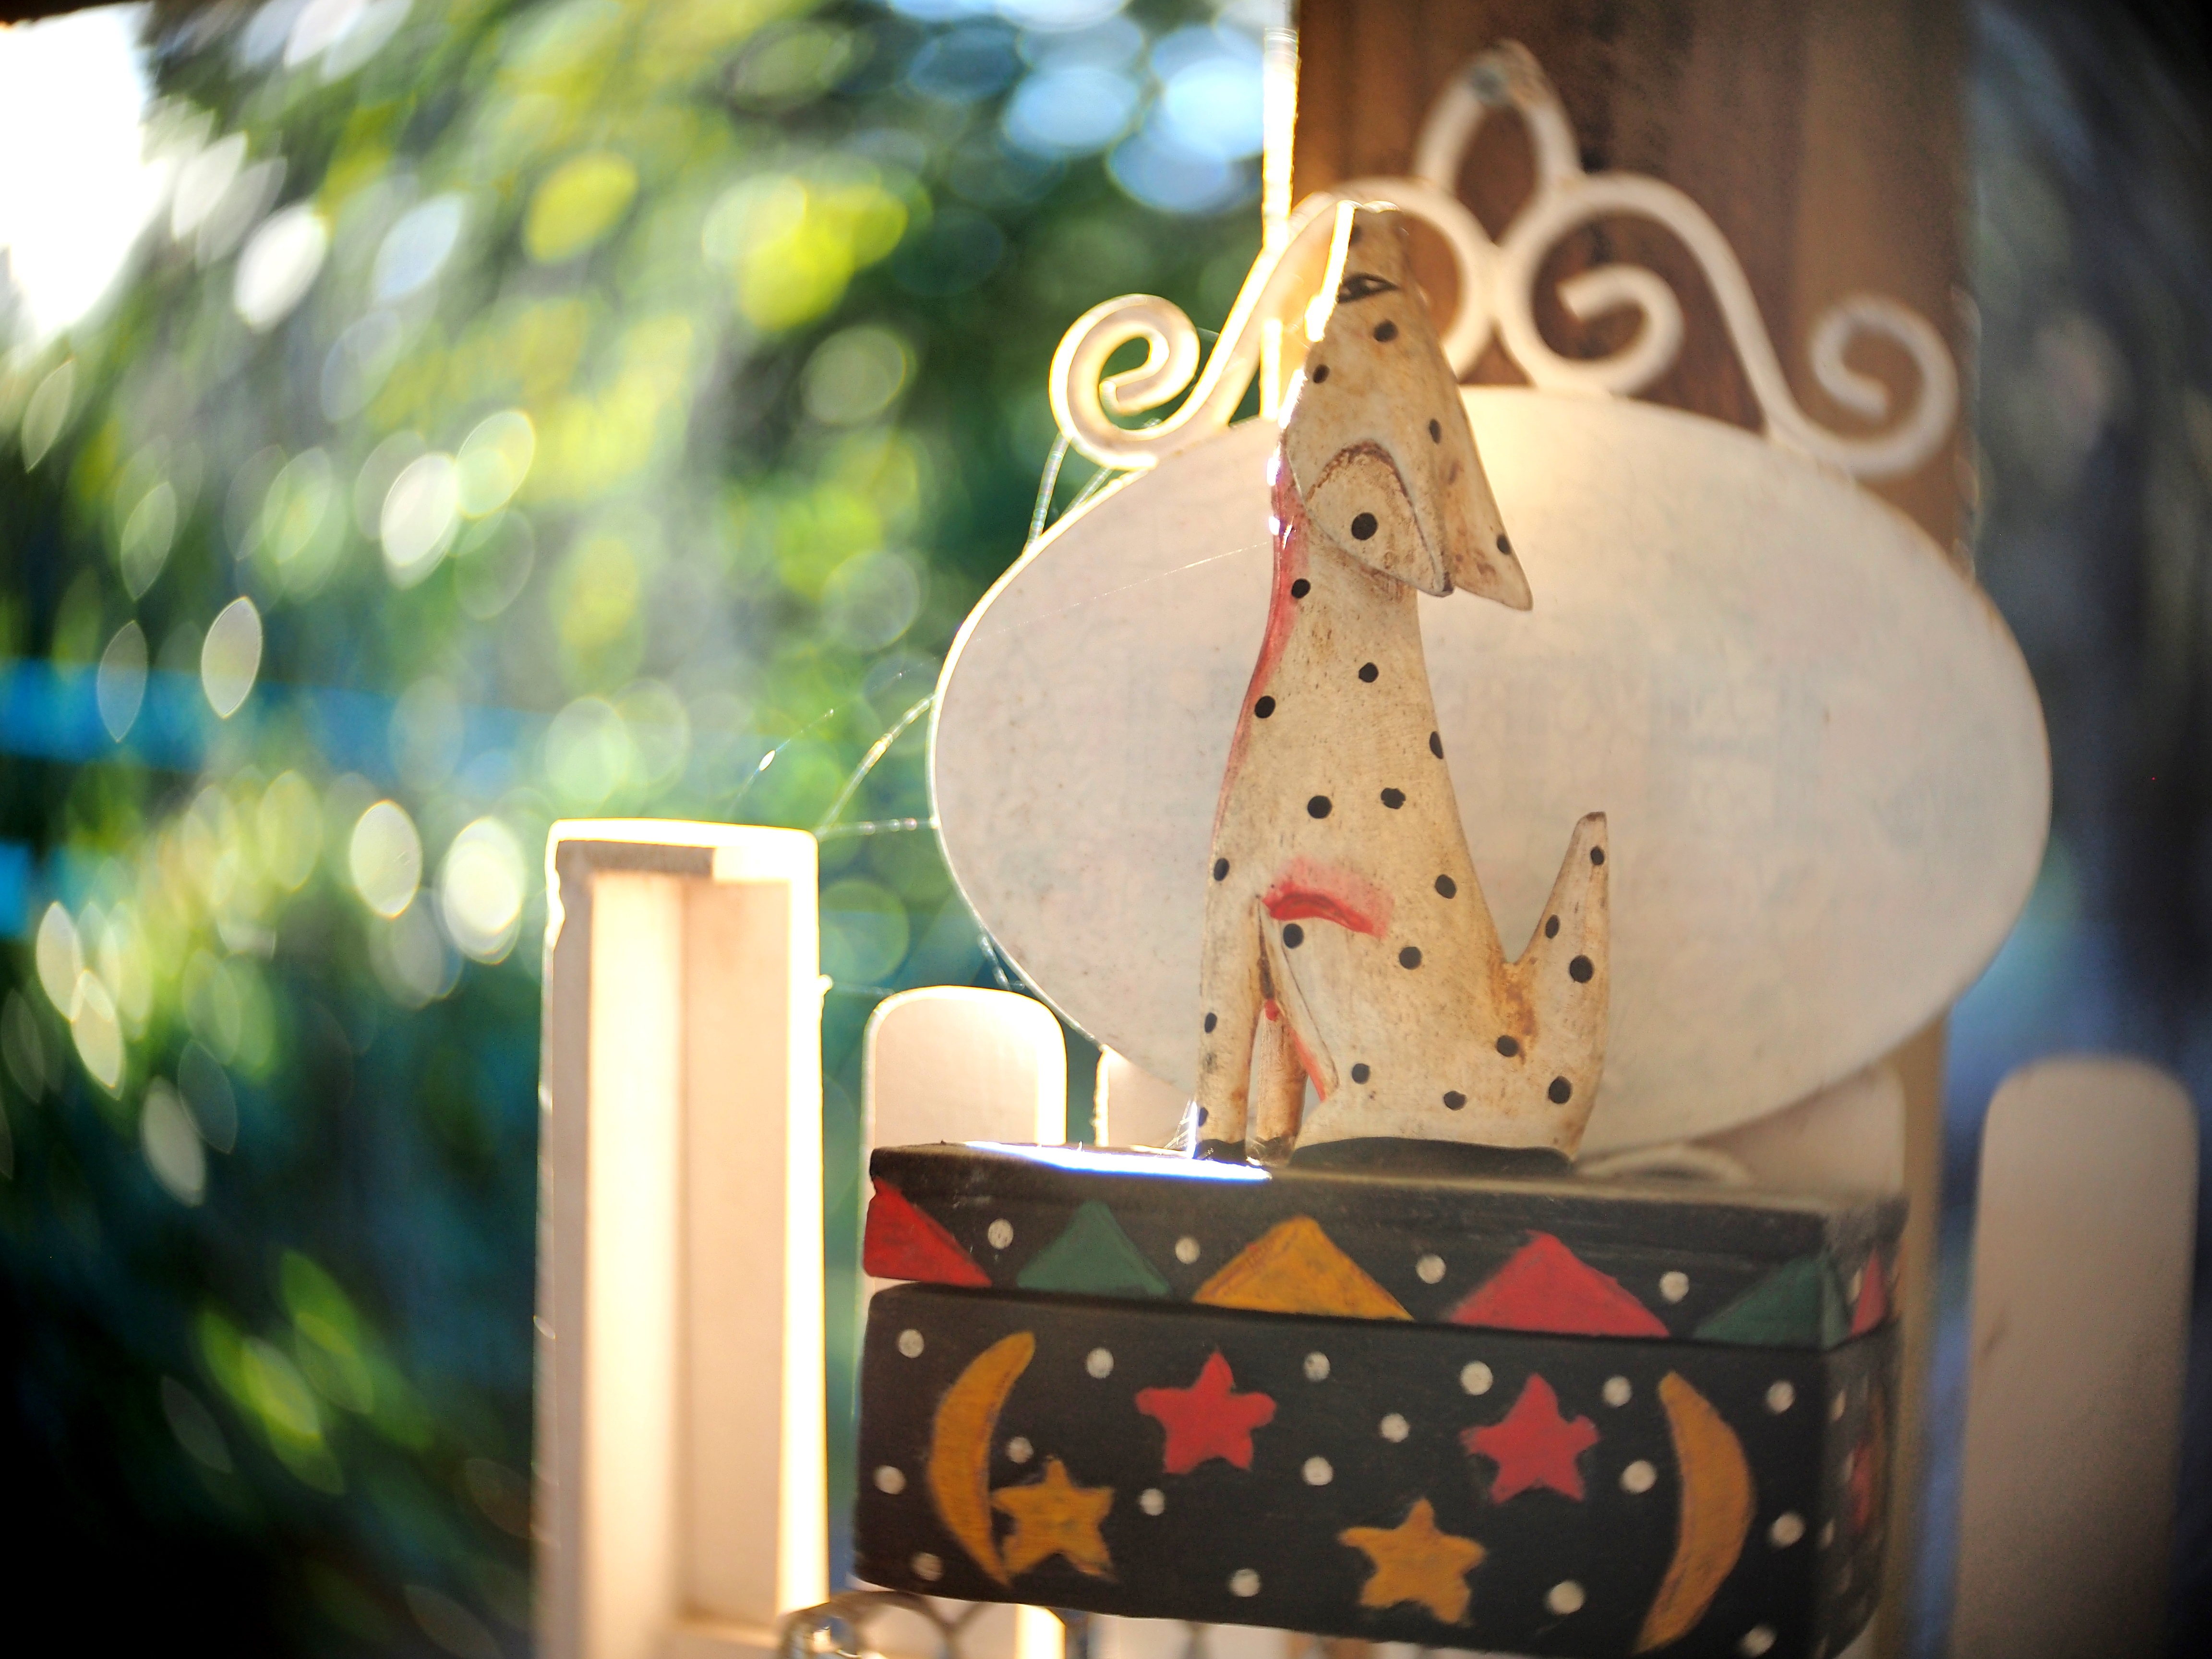
bokeh, christmas, lighting, moon, coyote, spotted, stars, cmountlens, howling, tvlens, 25mmf14cctvlens